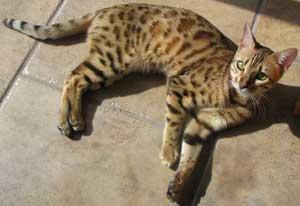
Breed: Bengal